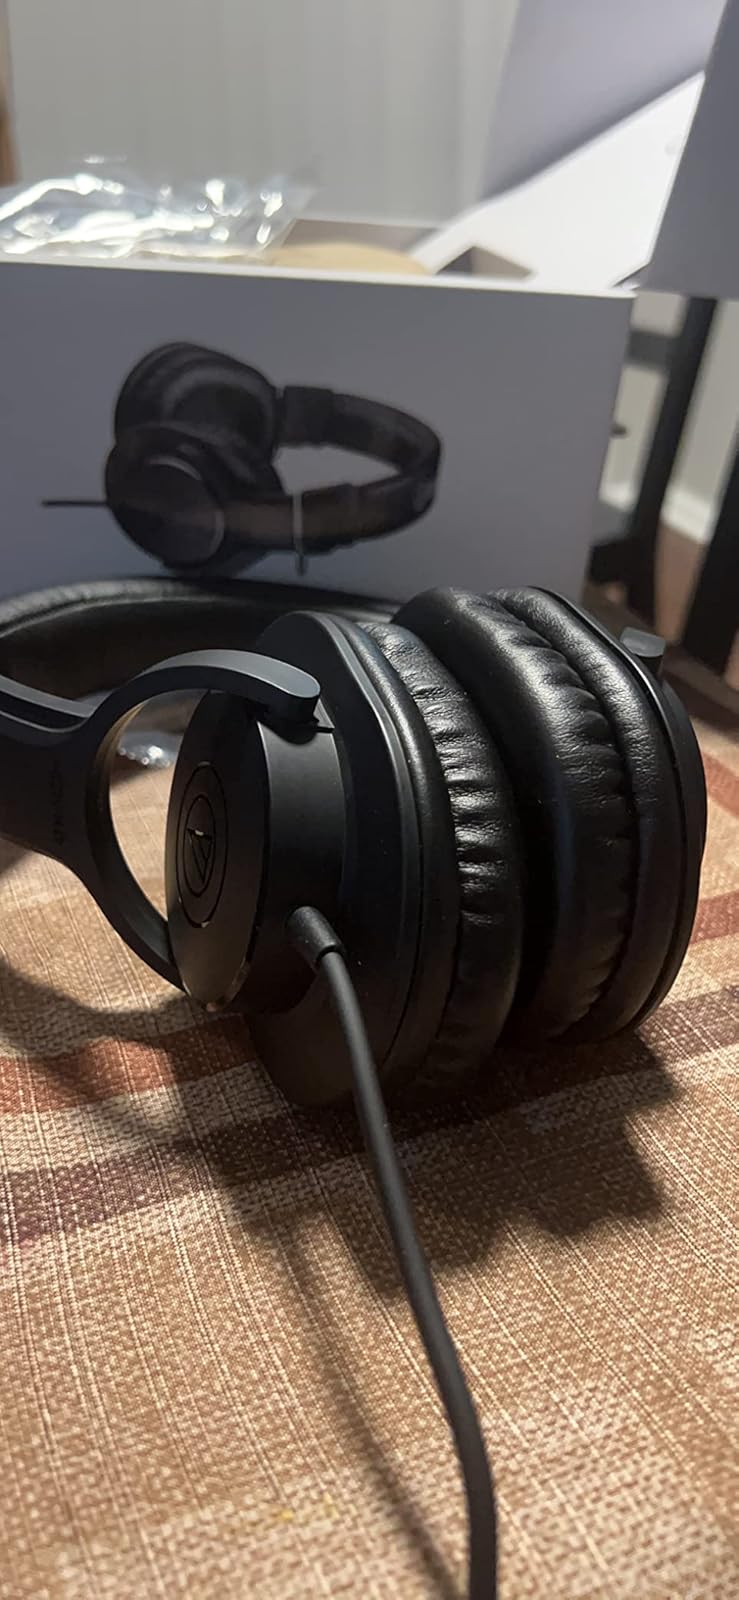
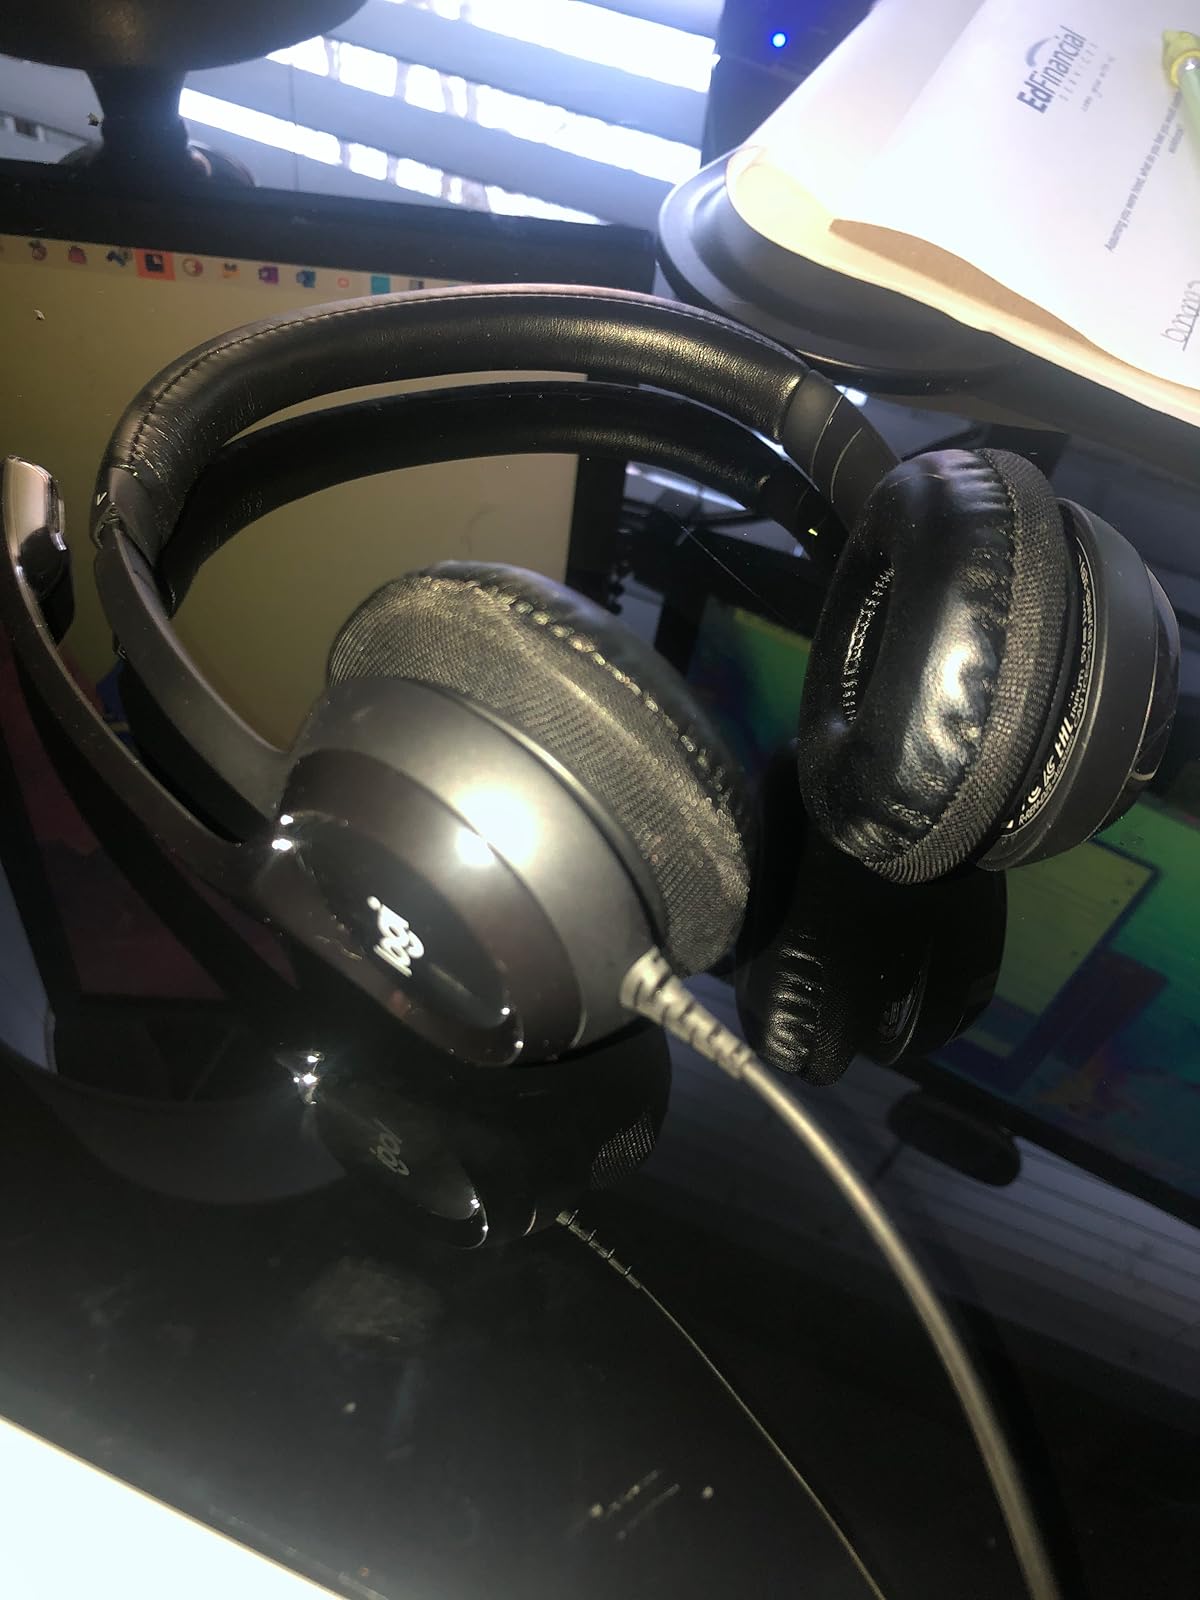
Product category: headphones
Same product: no